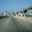
Label: road